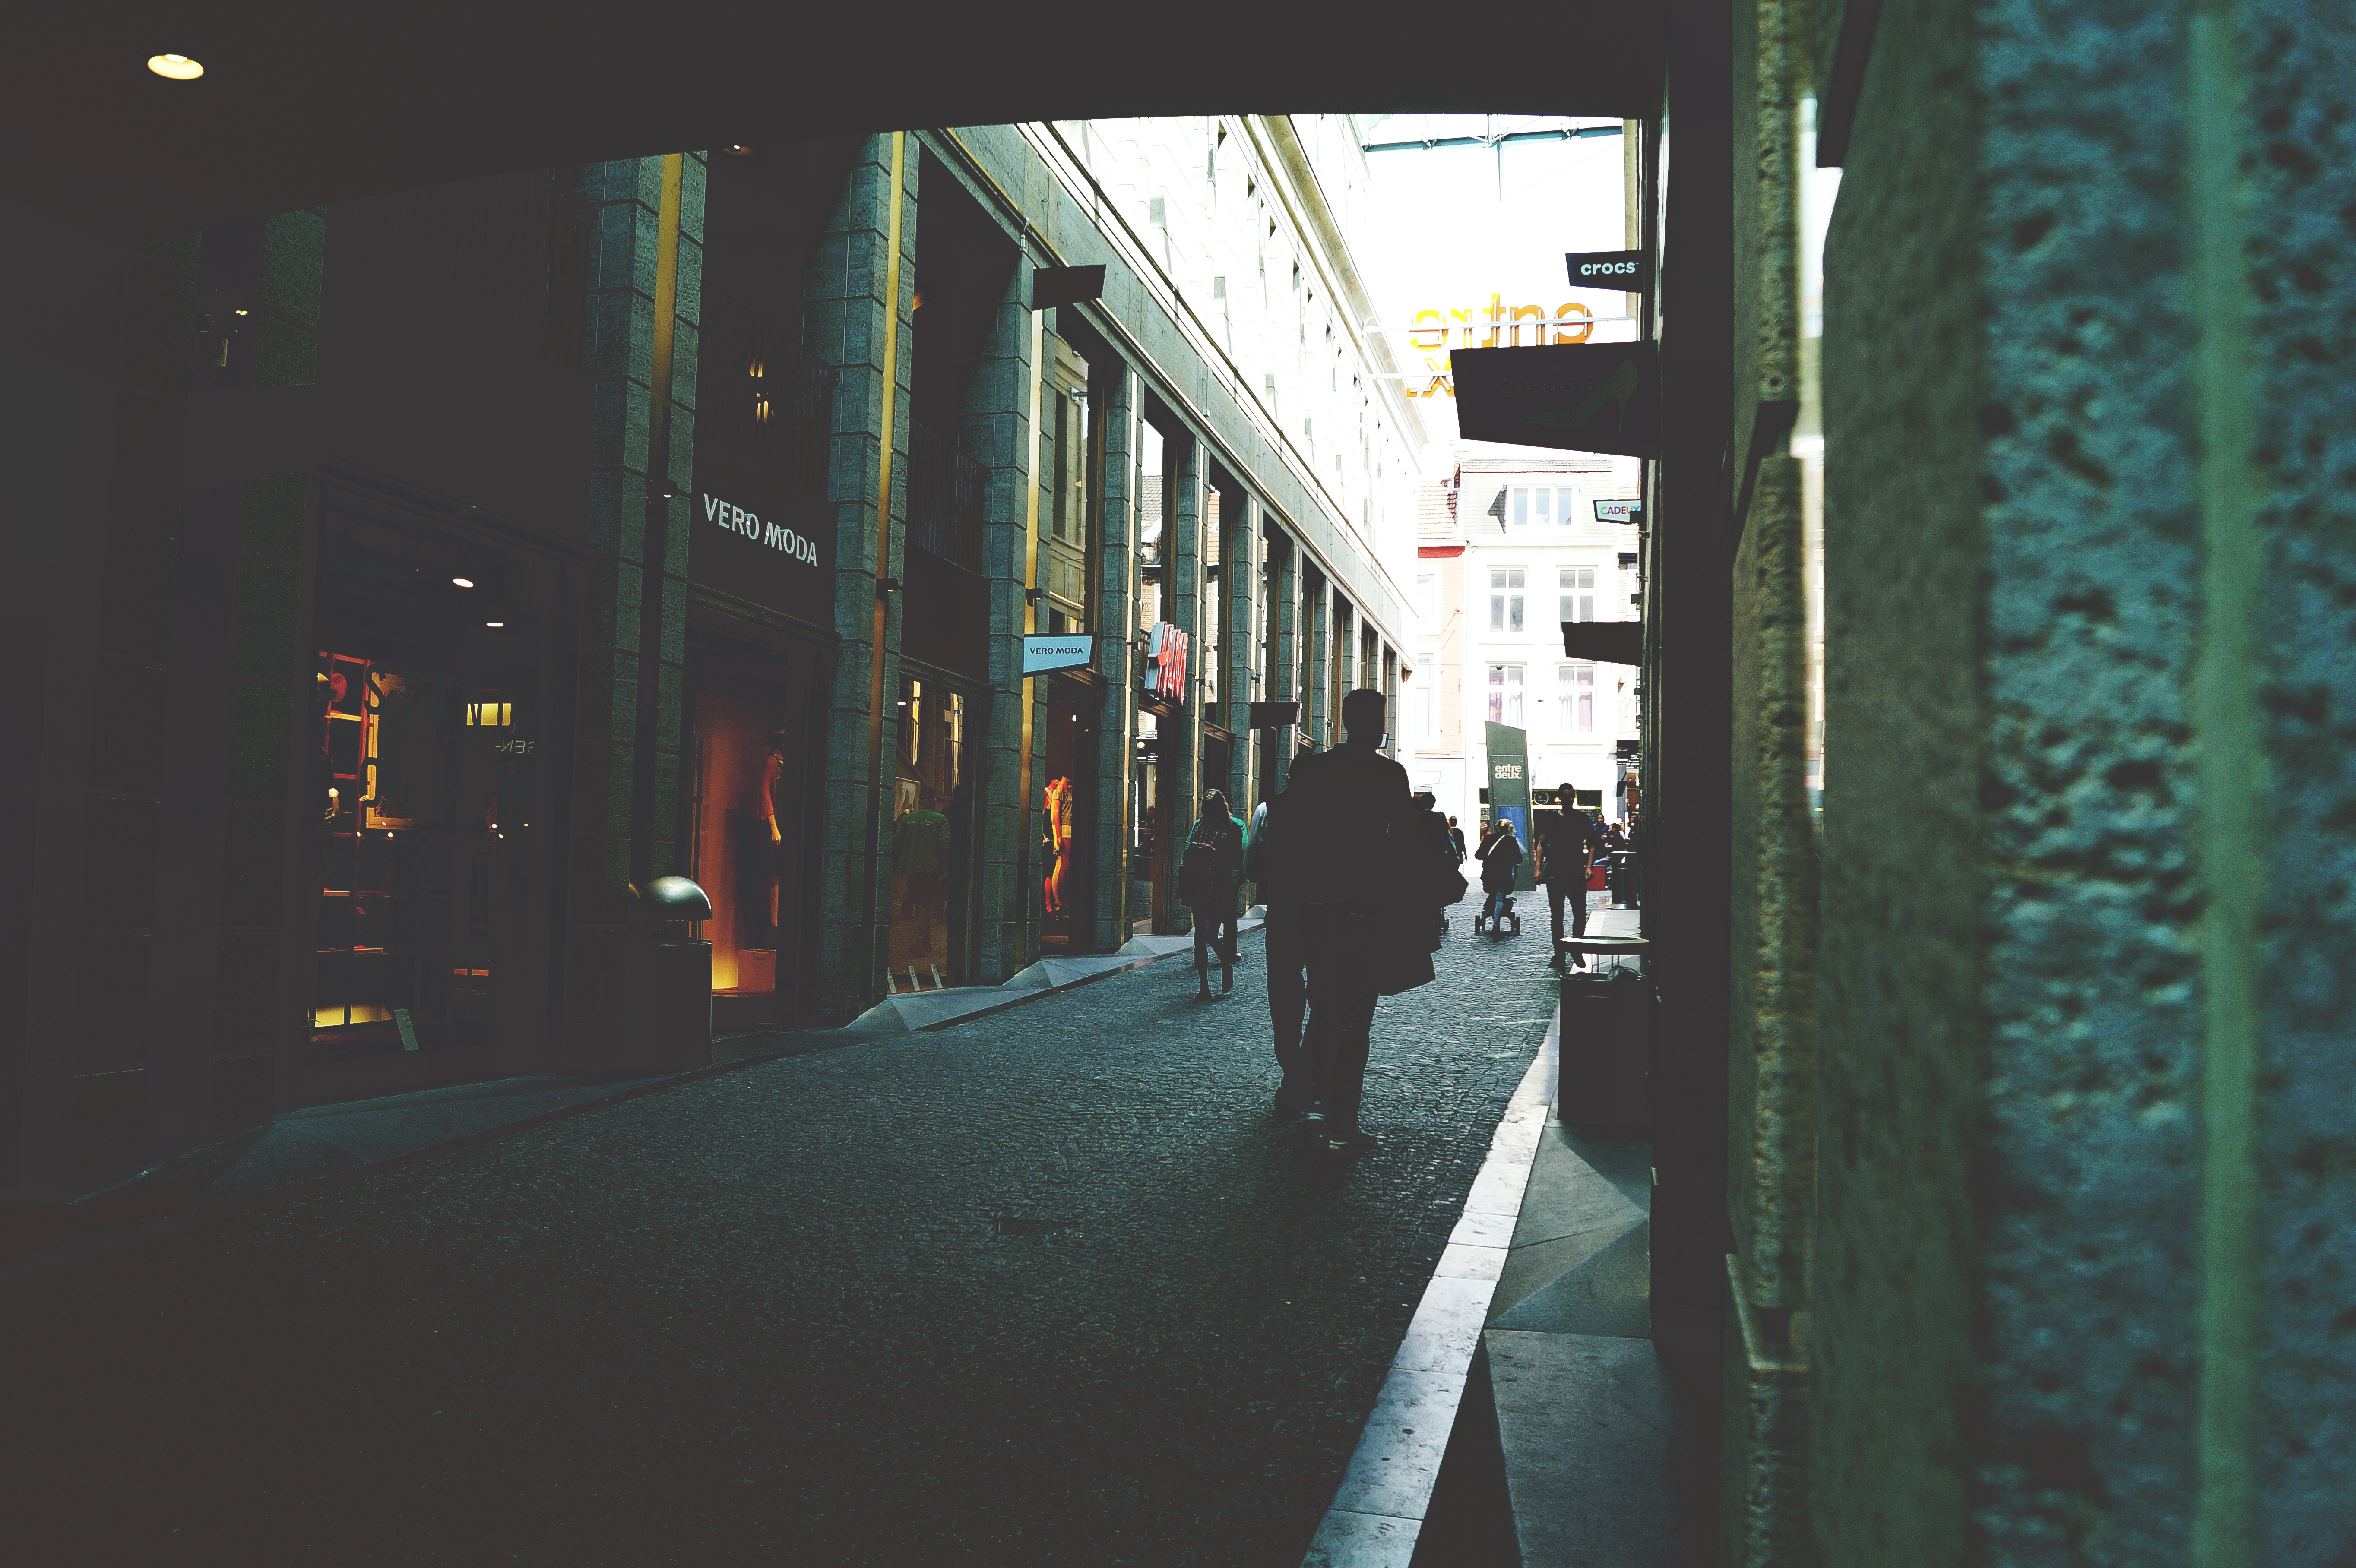
color, road, lane, snapshot, street, urban area, light, night, darkness, alley, infrastructure, lighting